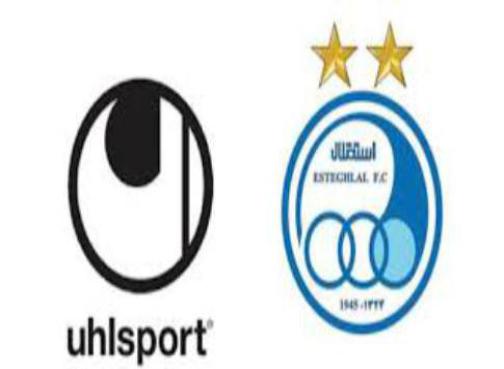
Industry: Sports